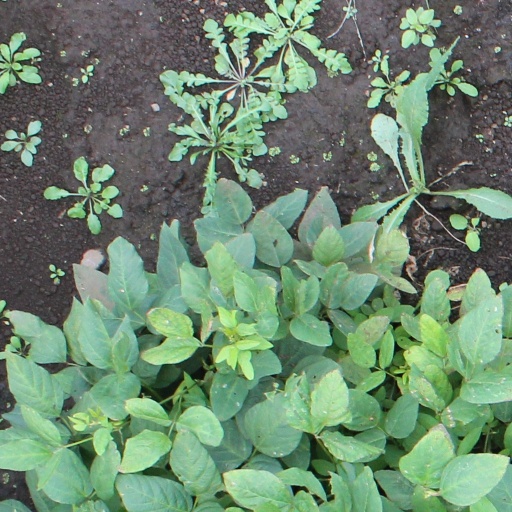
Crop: soybean